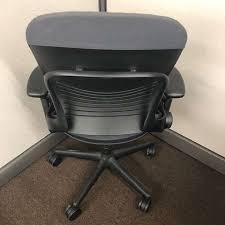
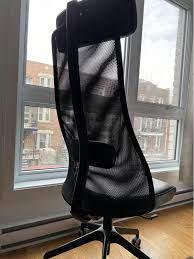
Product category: items_chair
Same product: no